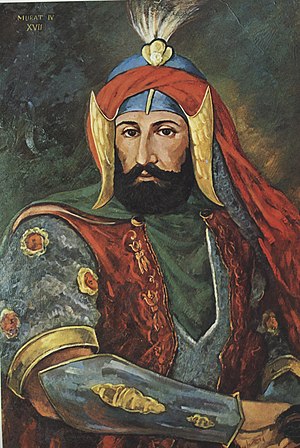
Murad 4.
Murad 4.
Murad 4., var sultan af Det Osmanniske Rige fra 1623 til 1640.